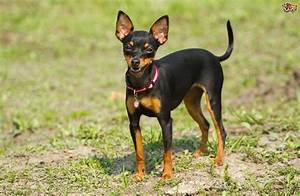
Label: cane